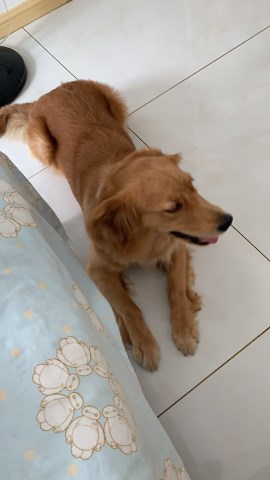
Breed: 5355-n000126-golden_retriever